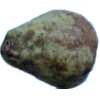
Label: pear_stone